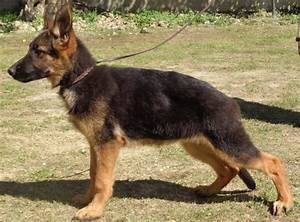
Label: cane